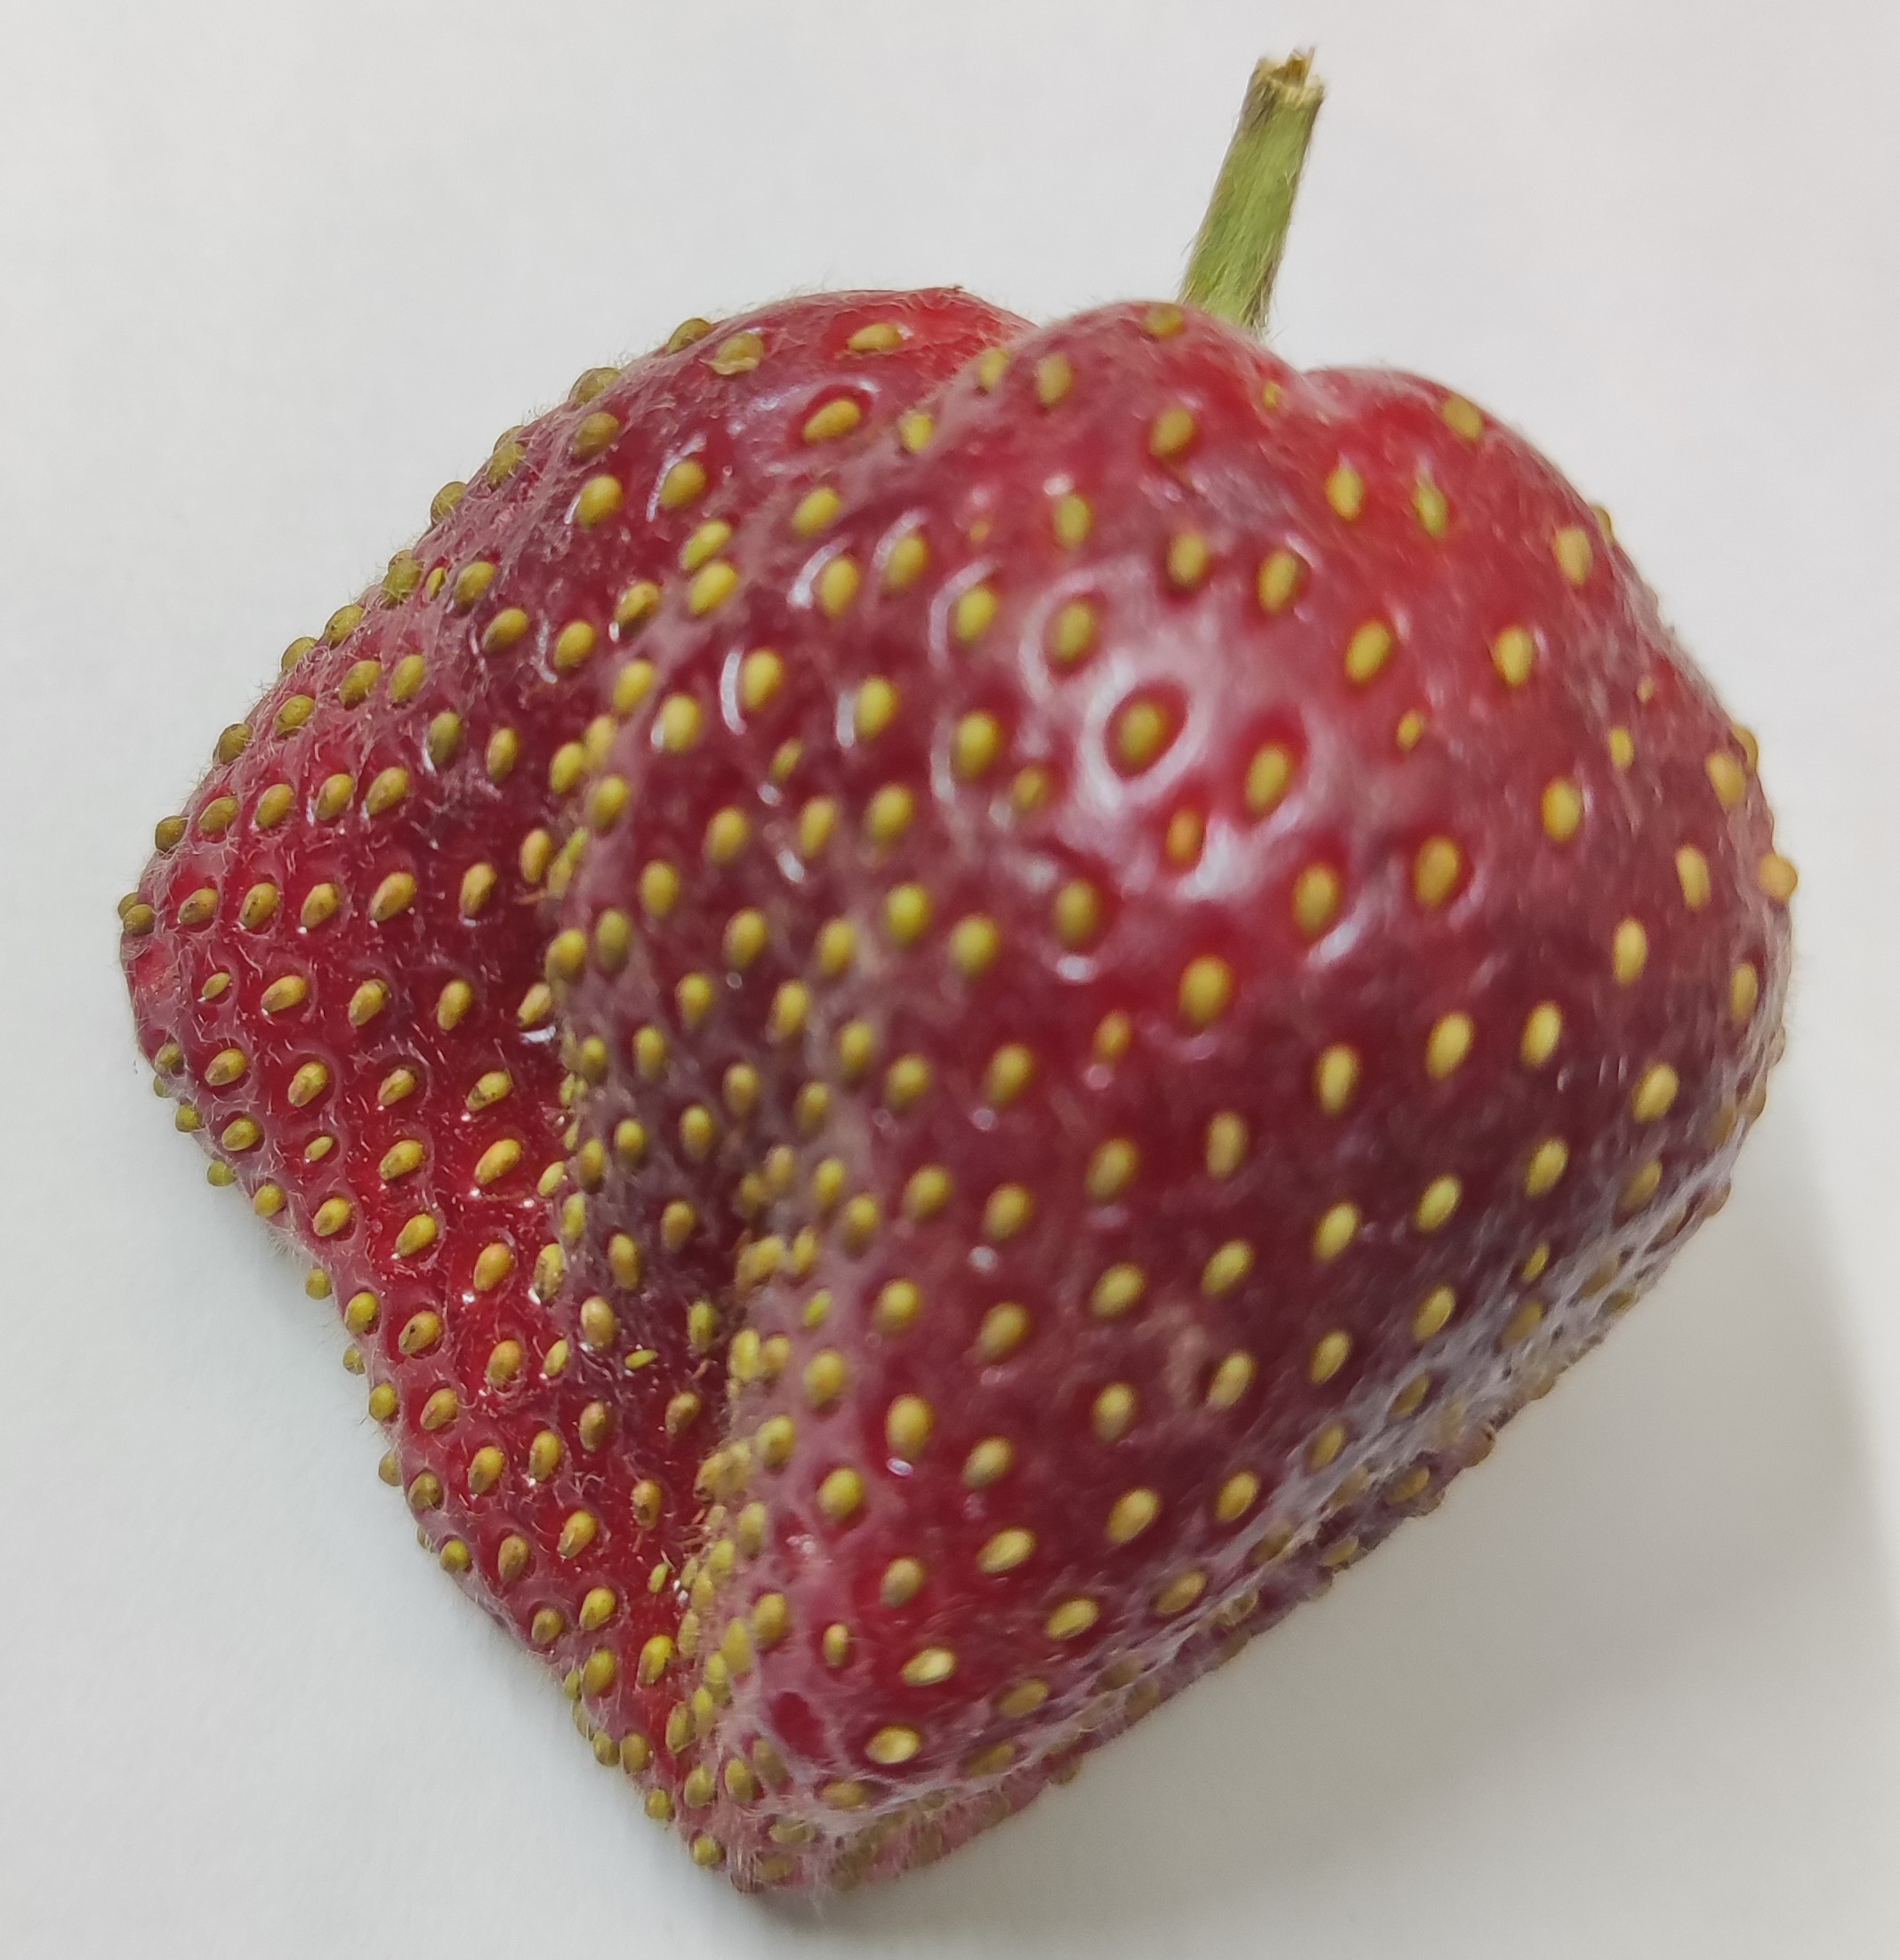
Fruit: strawberry
Condition: fresh